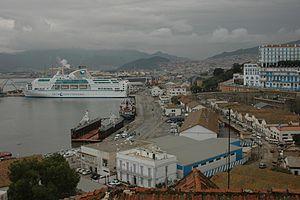
Vue sur le port de Béjaïa (Algérie).
Le port de Béjaïa, est un port algérien, situé dans la ville de Béjaïa, dans la région de Kabylie. Le port est consacré au commerce international et aux hydrocarbures. Il est classé deuxième port d'Algérie en termes d’activité commerciale.
Le transport en Algérie est diversifié vu la superficie de l'Algérie.